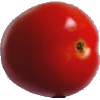
Label: Tomato 4